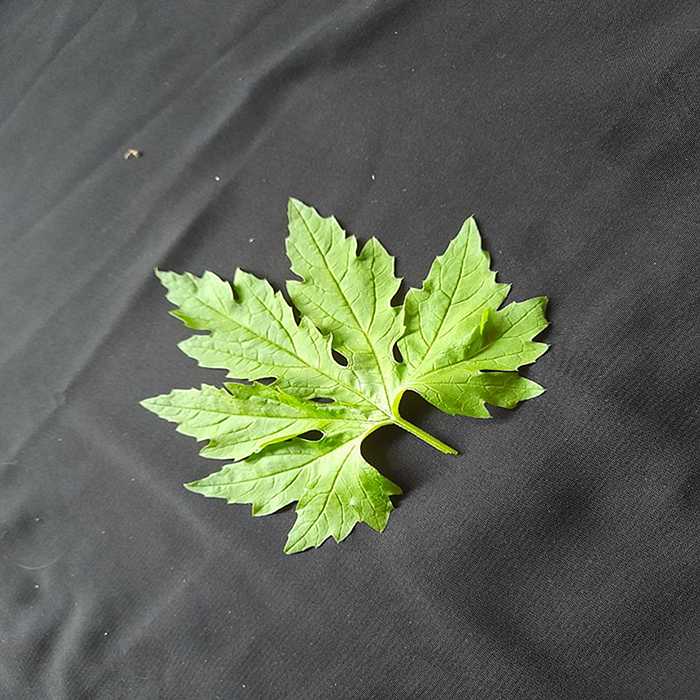
Plant: Bitter Gourd
Label: Fresh leaf